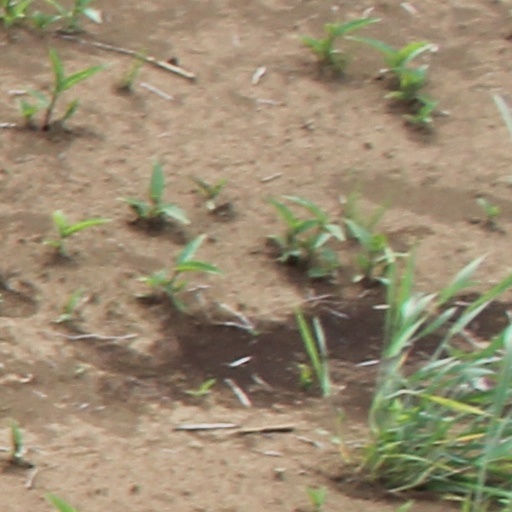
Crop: wheat